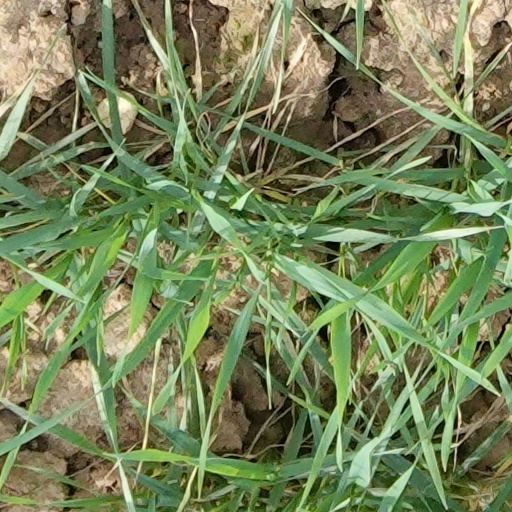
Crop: wheat